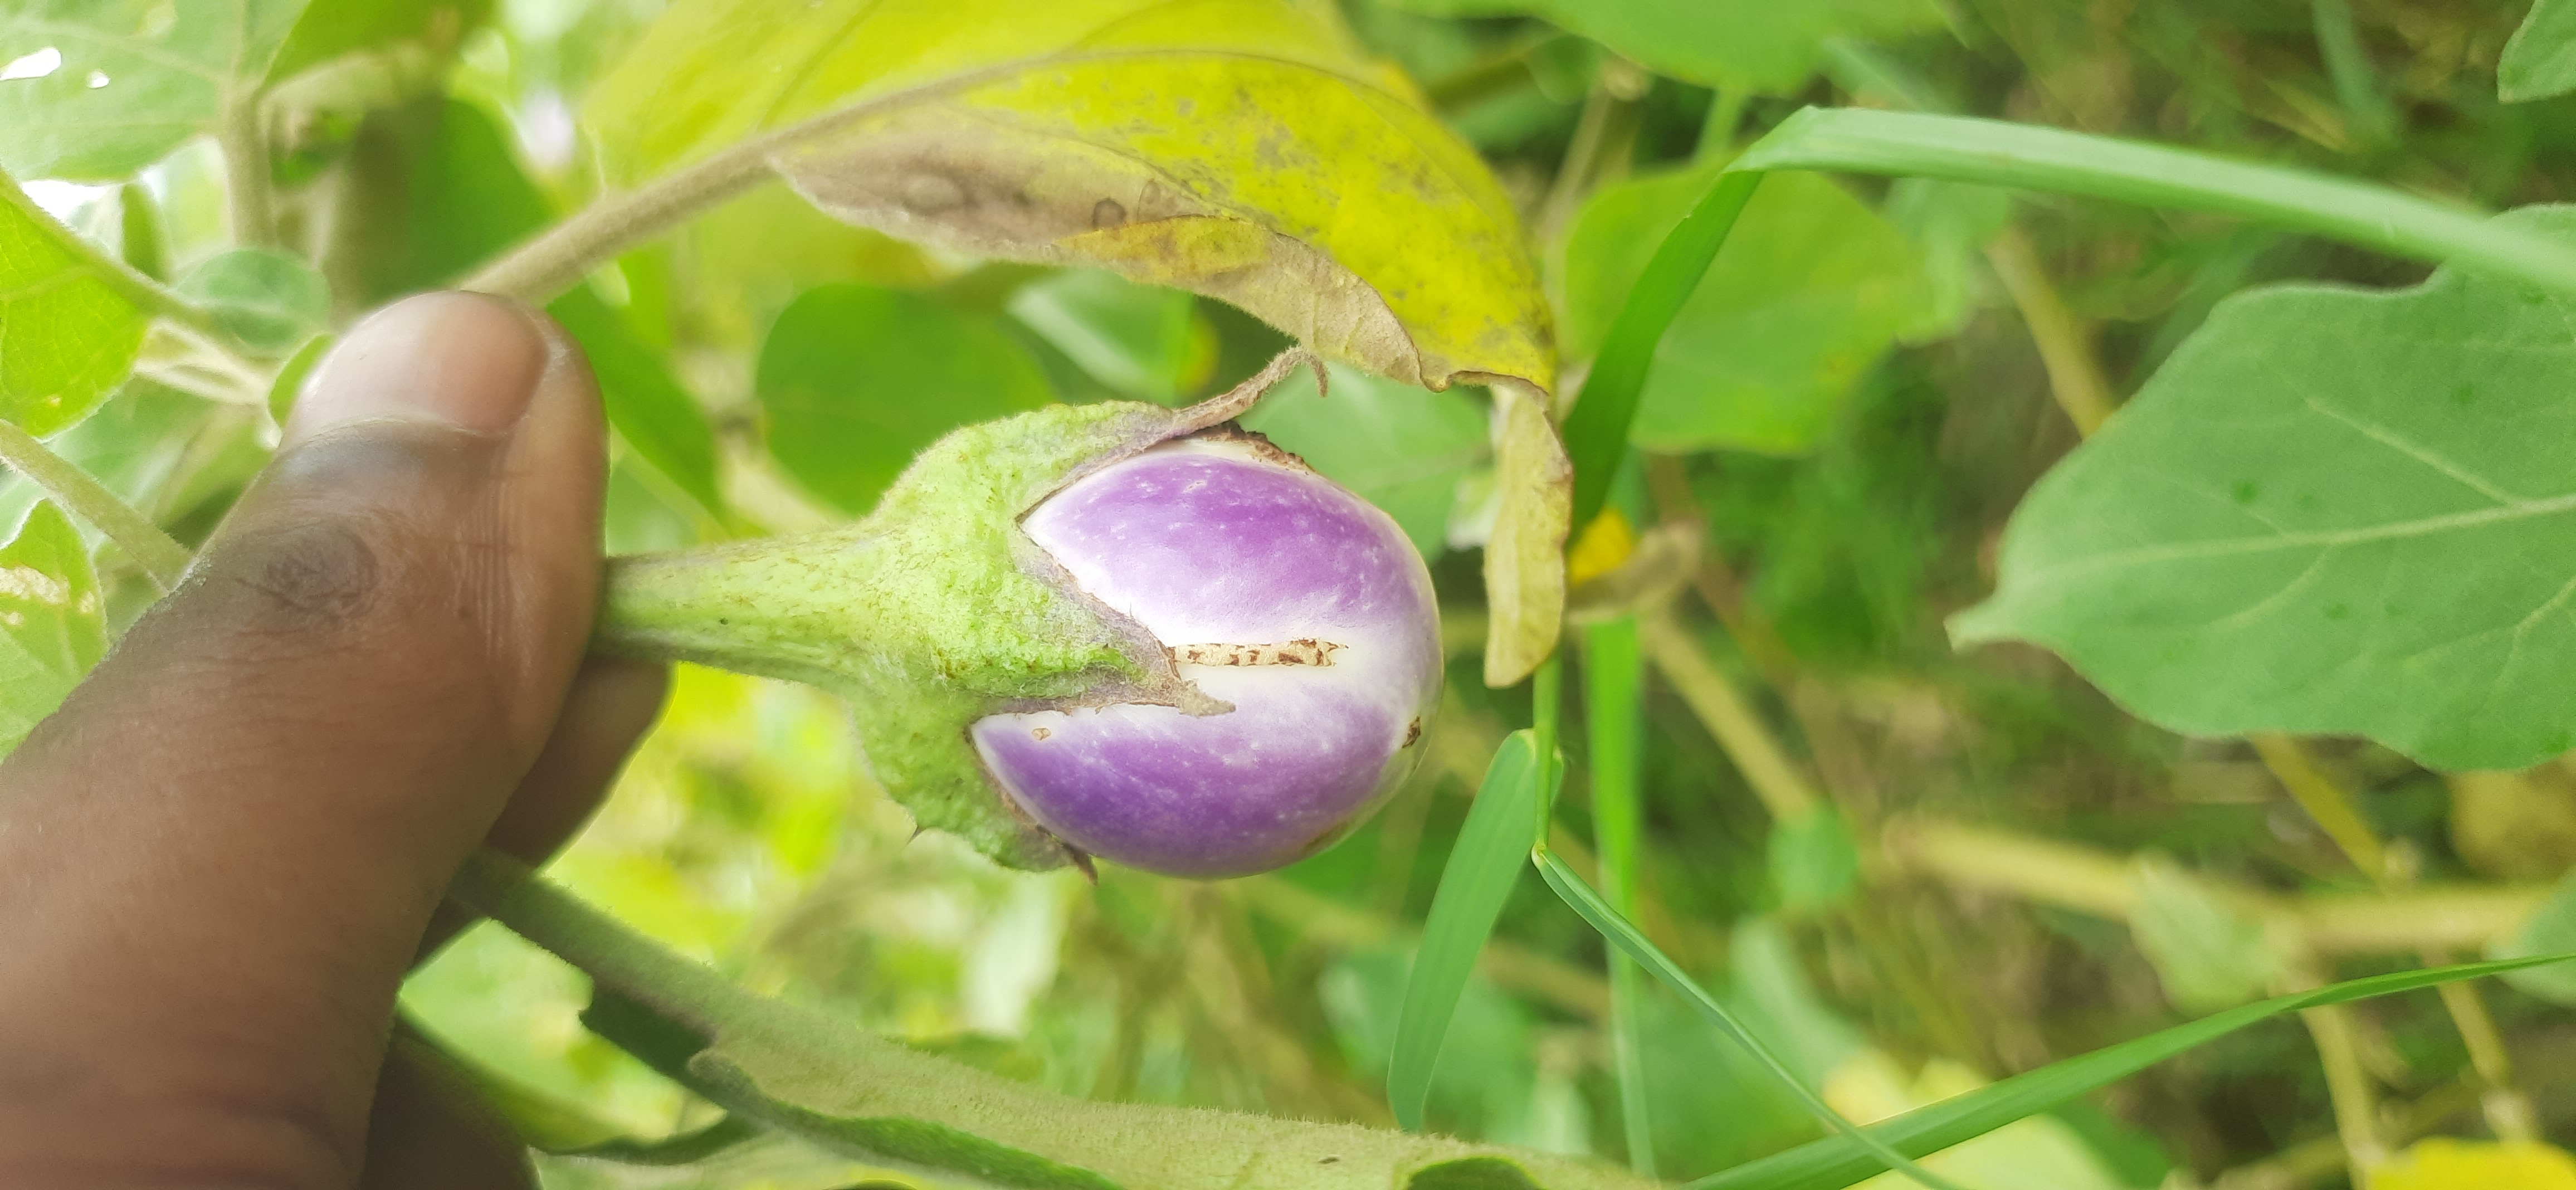
Label: Healty Brinjal